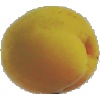
Label: Peach 2